Kwalikum Secondary School

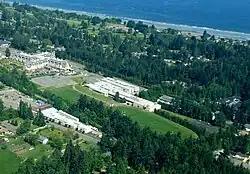
KSS is at the centre of the image above the playing fields

Kwalikum Secondary School is a public high school located in Qualicum Beach, British Columbia on Vancouver Island. It is of medium size and is part of School District 69 Qualicum. It was established in 1964.